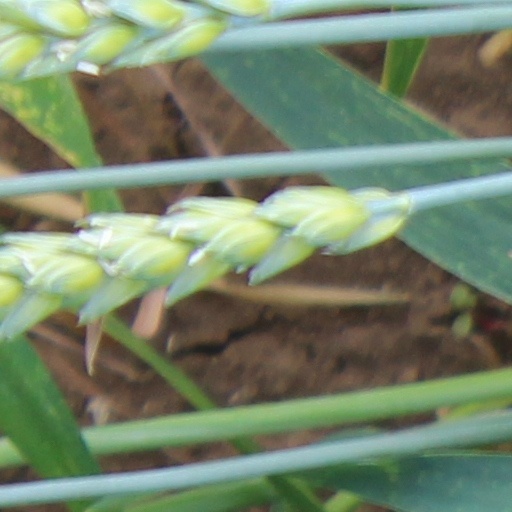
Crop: wheat